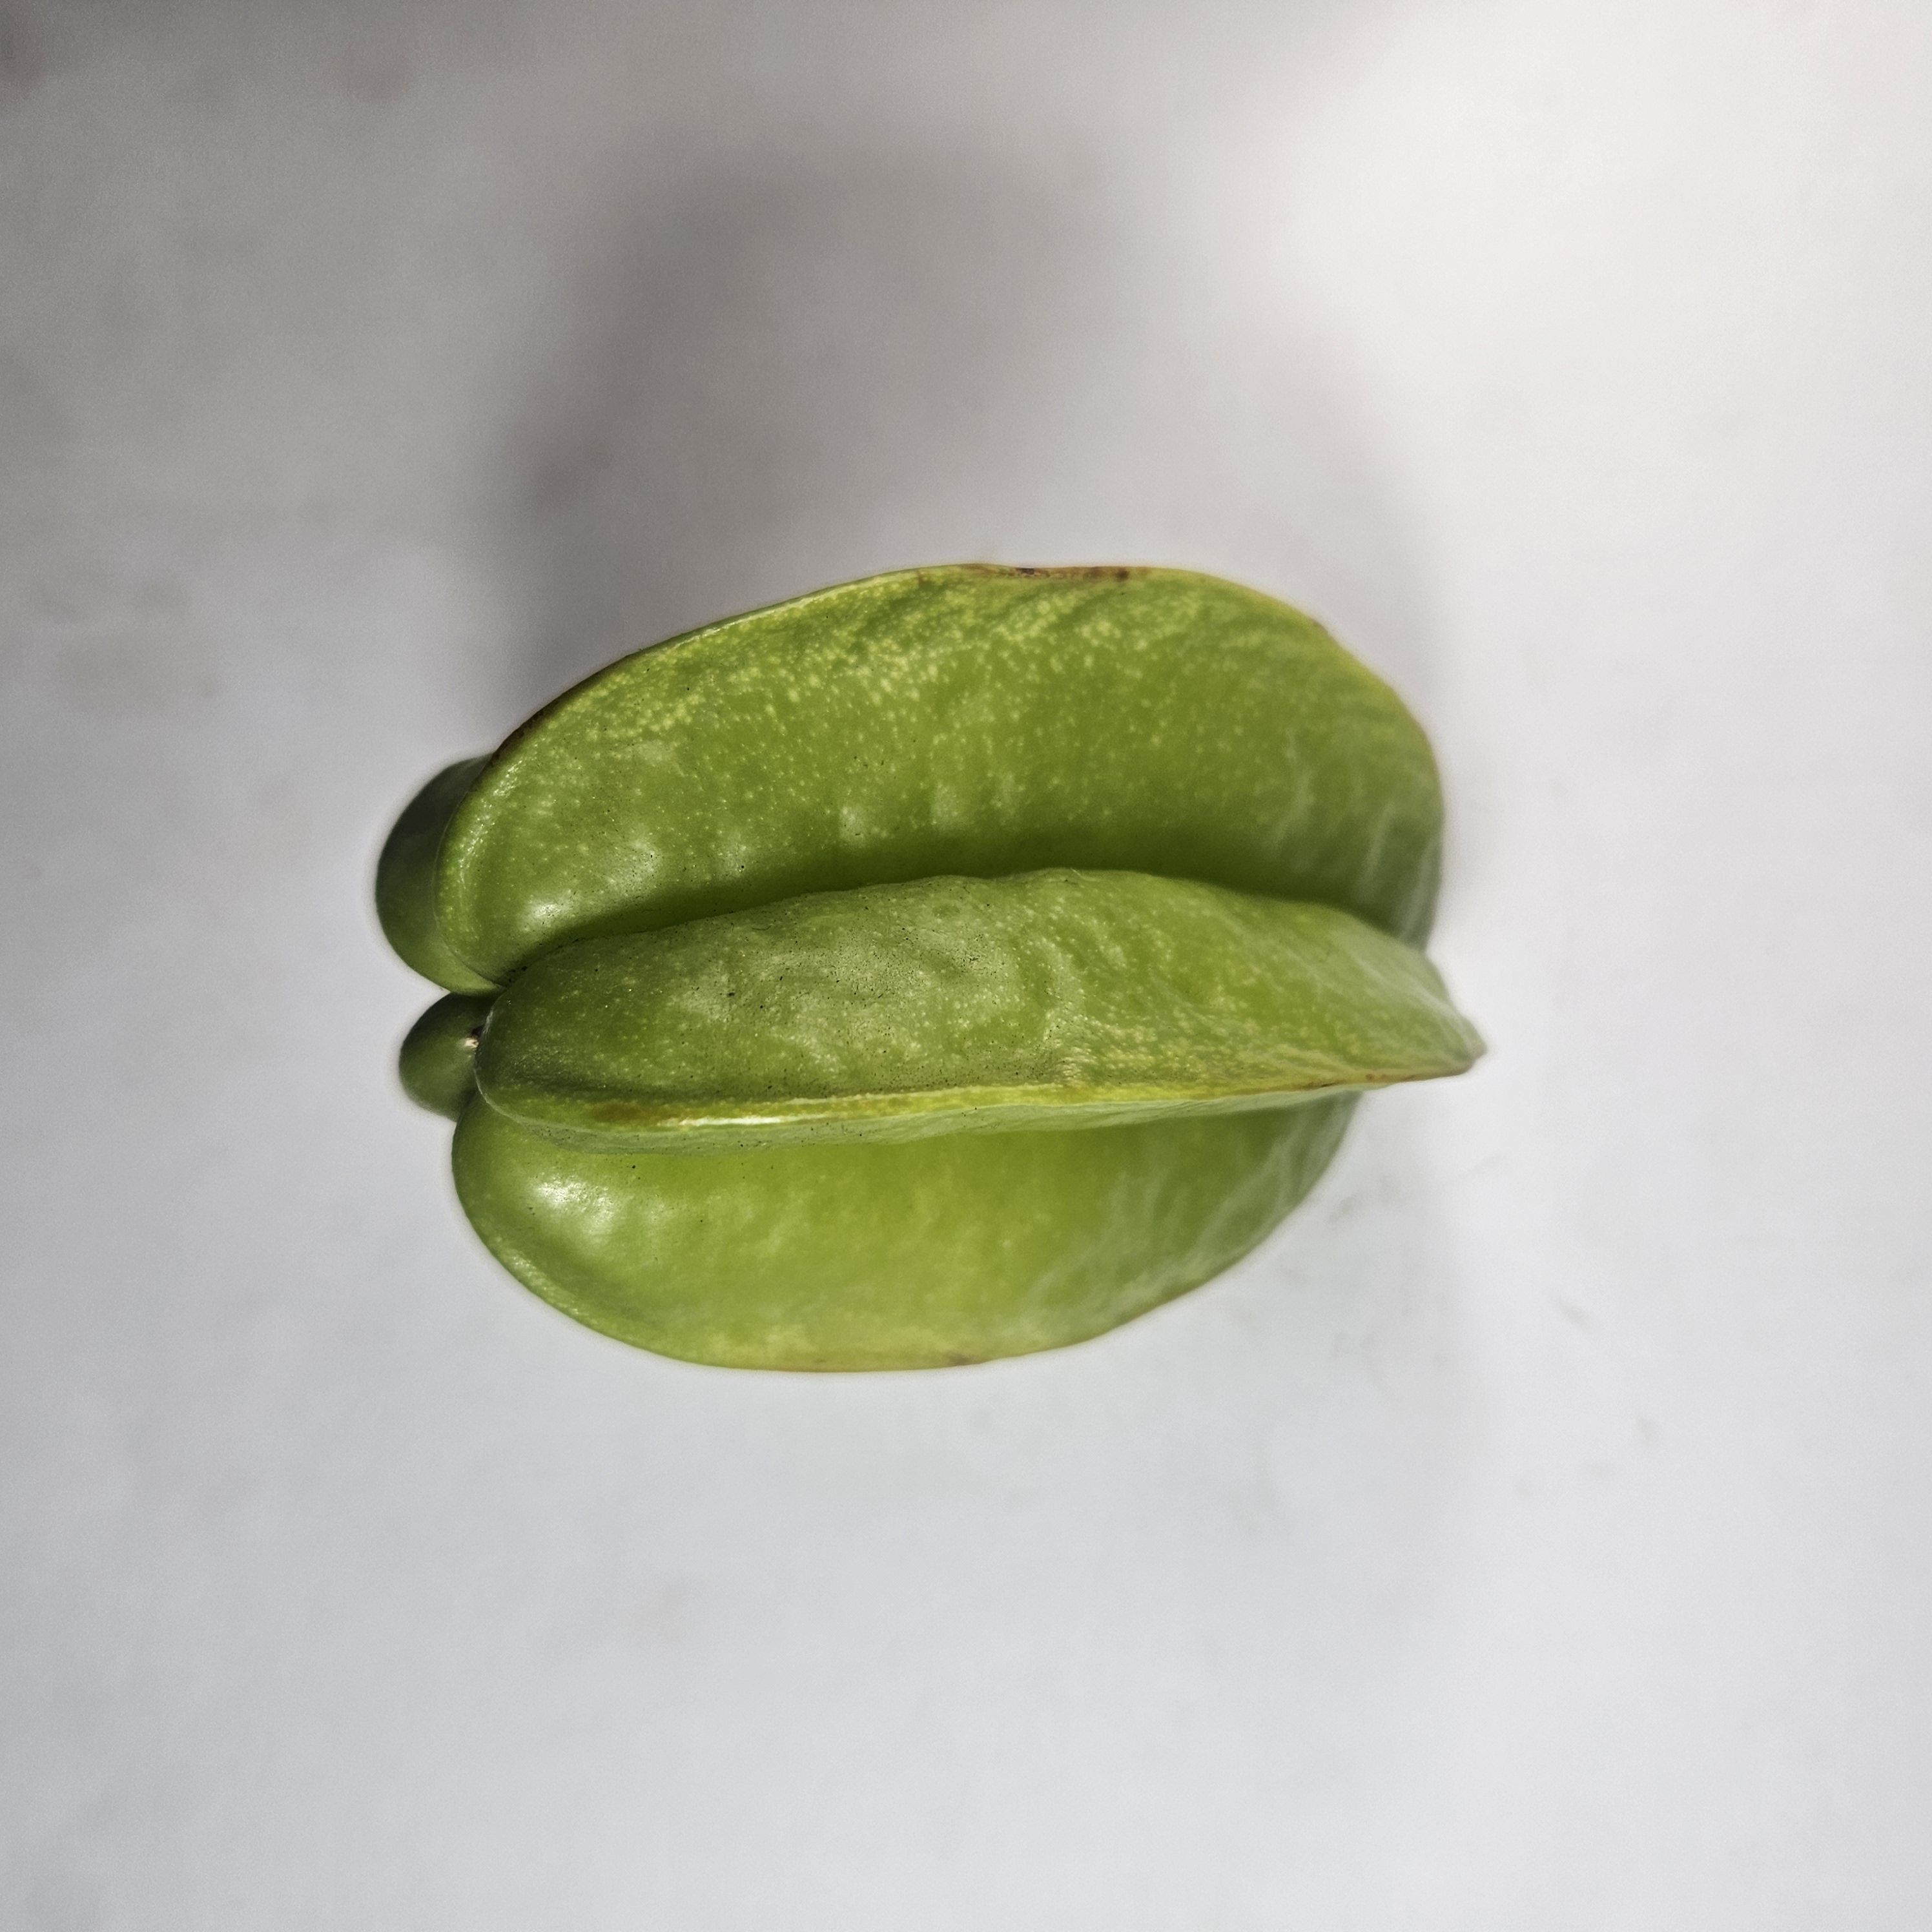
Label: Healthy Fruits